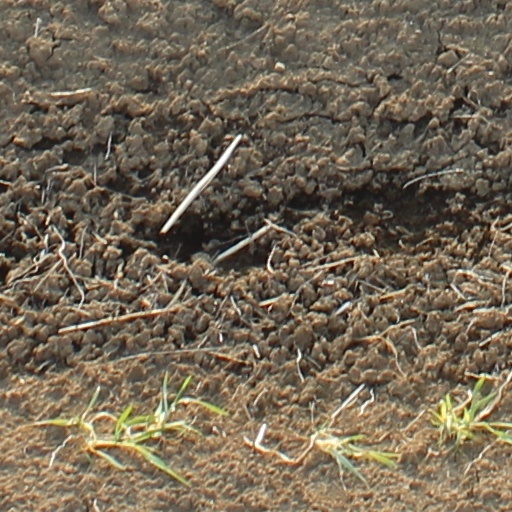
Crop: wheat